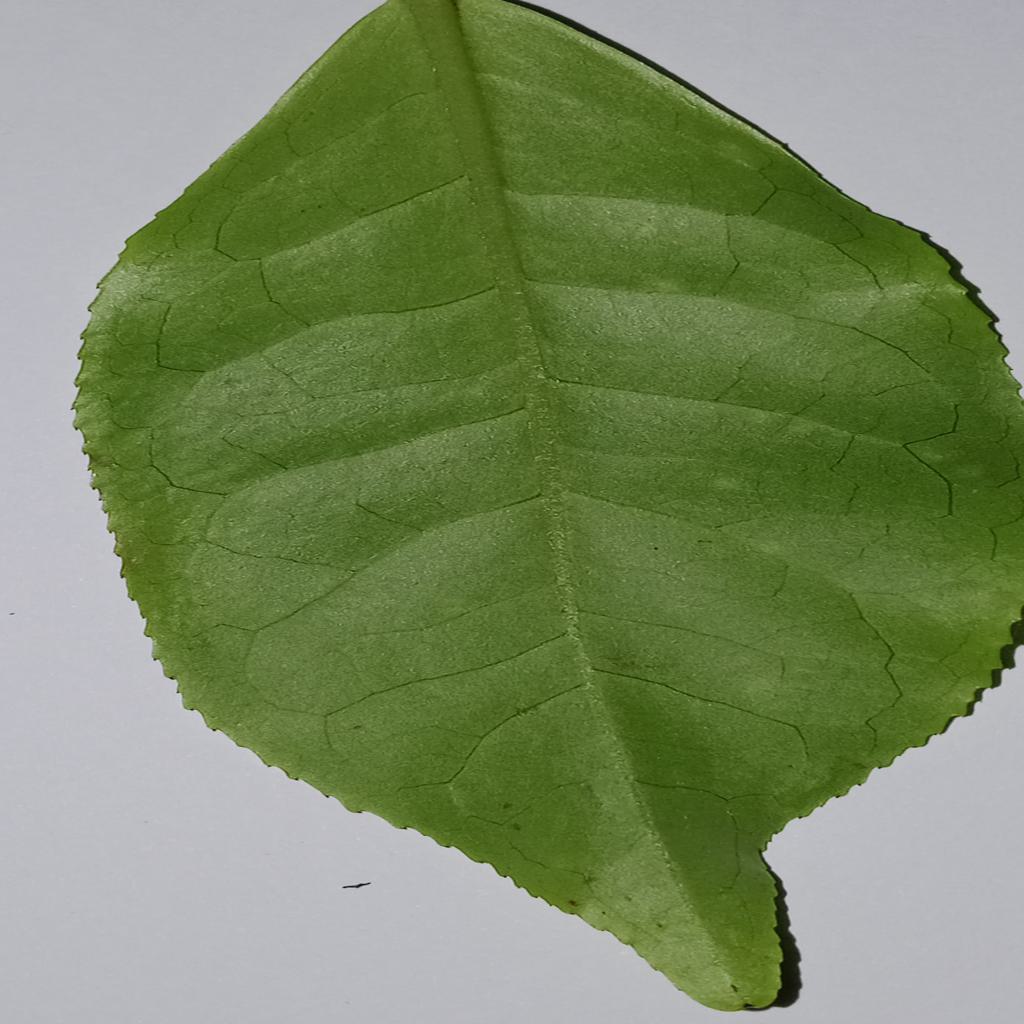
Label: Healthy